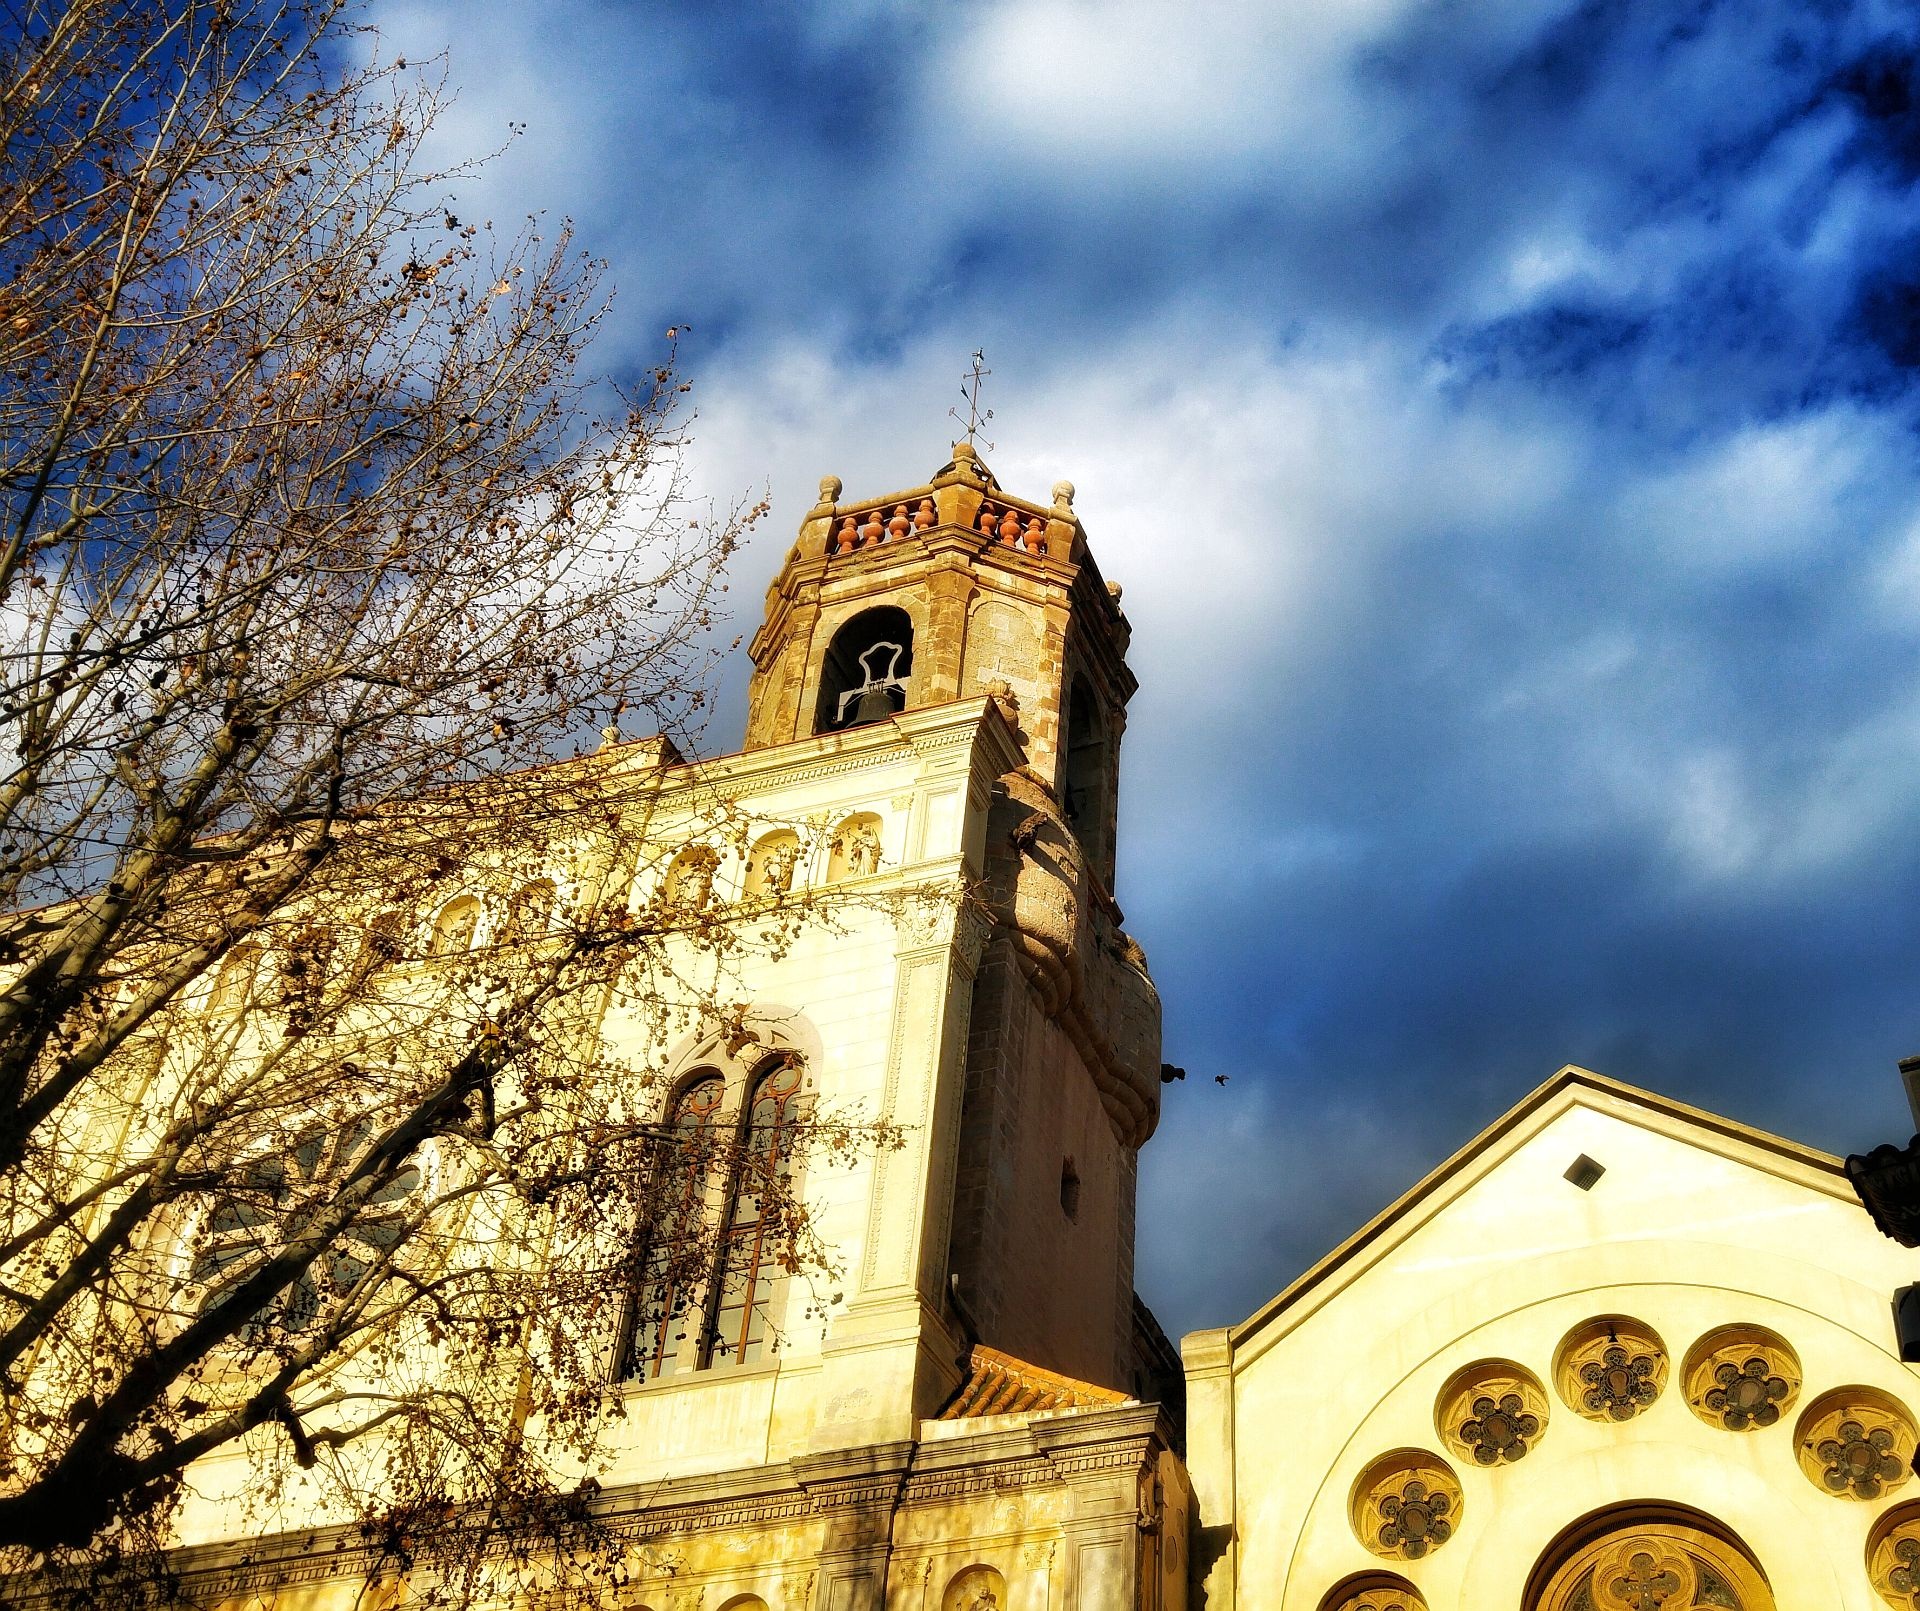
landscape, architecture, building, city, tower, plaza, landmark, church, cathedral, tourism, place of worship, catholic, spire, monastery, matar